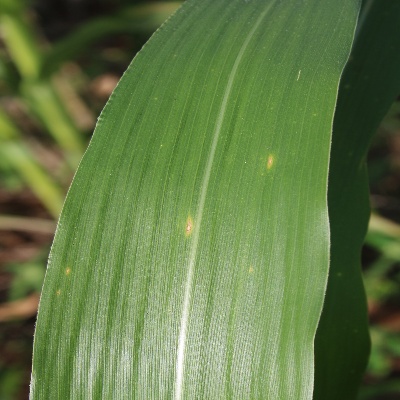
Crop: Maize
Condition: leaf spot